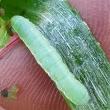
Crop: Onion
Condition: caterpillar-p